European wild ass

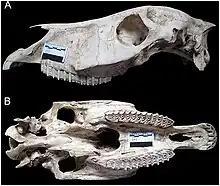
Complete skull from Crimea

In comparison to the Asiatic wild ass ("Equus hemionus"), the muzzle region of the skull is much shorter and somewhat proportionally wider, the palate is elongate, and the nasal notch is shorter. The teeth are relatively small compared to skull size, but are very hypsodont (high crowned). The shafts of the metacarpal and metatarsal bones are also more robust.